Bryan Clark

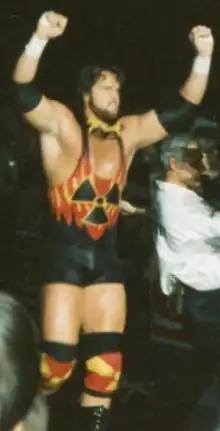
Clark in 1995

Bryan Emmett Clark (born March 14, 1964) is an American retired professional wrestler. He is best known for his appearances with World Championship Wrestling (WCW), the World Wrestling Federation (WWF), and All Japan Pro Wrestling (AJPW) under the ring names The Nightstalker, Adam Bomb, Wrath and his real name. He is a former two-time WCW World Tag Team Champion and one-time AJPW World Tag Team Champion with his KroniK teammate, Brian Adams.